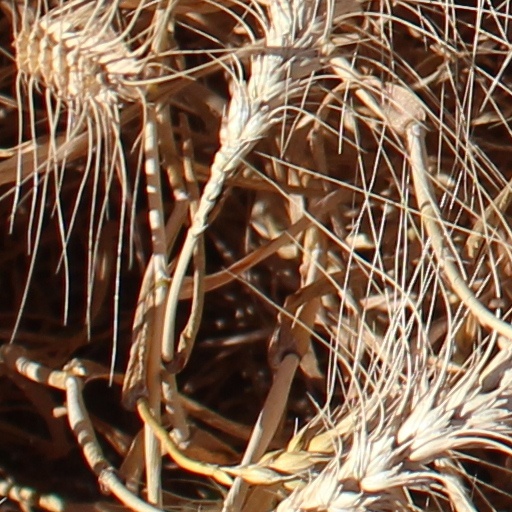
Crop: wheat